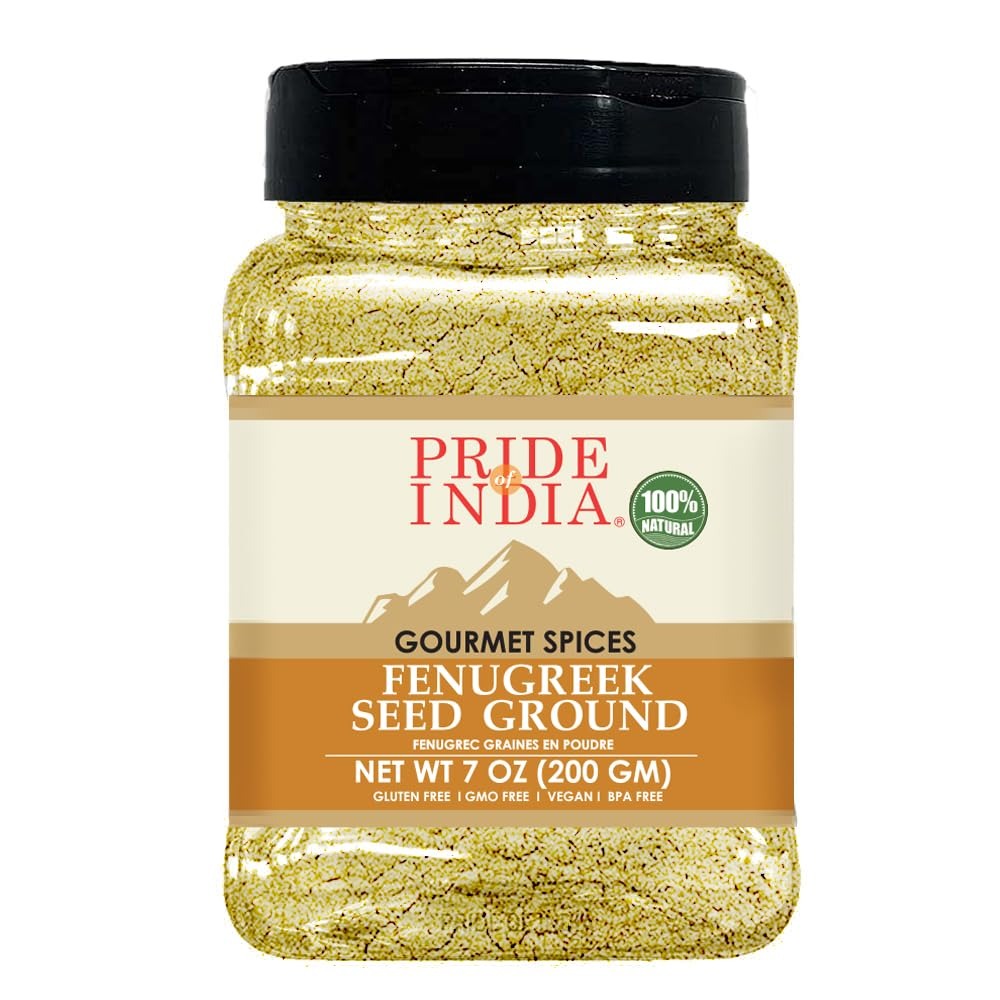
Item Name: Pride of India – Fenugreek Seed Ground – Gourmet Indian Spice – Vegan, Gluten & GMO-Free – Ideal for Cooking & Meat Seasoning – Easy to Use – 7 oz. Medium Dual Sifter Jar
Bullet Point 1: PURE INGREDIENT: Enjoy taste and health at the same time with Fenugreek seed ground by Pride of India. It is packed with flavor, strong aroma, and nutrients that enhances the taste of any dish along with contributing to health.
Bullet Point 2: QUALITY ASSURED: We source our fenugreek seed from small farms of southern India that follow sustainable farming practices. This is why you can be, rest assured of the quality as they are the best in class. Our minimal and hygienically processing factor adds to the quality of the product till it reaches your table.
Bullet Point 3: MULTIPURPOSE USE: Our methi powder is full of flavor and nutrients and is mostly considered a versatile spice in kitchens all around the world. Apart from Indian cuisines like curries and lentils stews, it is also used in different global cuisines and also as a meat seasoning.
Bullet Point 4: VALUE FOR MONEY: A little of our authentic fenugreek grind goes a long way when you have its medium jar. It is easy to store in your pantry and comes with a dual sifter mechanism adding convenience while using. Now, enjoy the fresh smell of homemade spices with our range of blends and seasonings and enhance the taste of home-cooked meals.
Bullet Point 5: AUTHENTICITY GUARANTEED: We assure top-quality products and take extra care to make sure that the purity and authenticity of products are intact throughout the whole process of bringing our products directly to you from farm to table, using advanced technology and a high standard of hygiene and grade.
Product Description: Pride Of India brings naturally grown food and herbal products from India that enhance the overall health of the human body through the centuries long tradition of consuming pure foods from farm to table. We are a family owned company and source all our ingredients from direct farms in order to preserve the quality as well as freshness of all our products. We value sustainable farming and aim to build a company that benefits the entire food chain from the grass root level upwards. We are committed to sourcing the freshest naturally grown spices from farms situated around the Indian subcontinent. Our naturally cultivated pure spices render a wonderful cooking experience and ignite taste buds . Pride of India Gourmet Fenugreek Seed Ground is indigenous to India and comes from the family of Fabaceae. It is grown in southern part of India and is used to in curries, soups, falafel mix, roasted vegetables and potatoes. Fenugreek leaves are used in salads and its seed powder is used for culinary applications. It supports many health benefits such as aid in digestion, boosts immunity and also detoxifies body. Our customers are the most important link in fulfilling our aim and therefore, we strive to provide an unparalleled service in order to satisfy all our consumers to the best of our abilities. We hope that every customer has a great experience with us and enjoys our exclusive products to the utmost.
Value: 24.0
Unit: Ounce

Price: 13.35